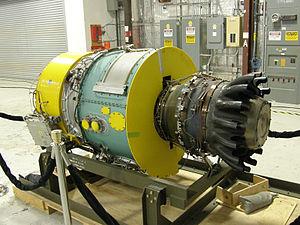
Le turboréacteur à flux direct PW300 est construit par Pratt & Whitney Canada. Sa première version de 1992 avait une poussée de 20,9 kN. Les dernières versions du modèle offrent jusqu'à 31 kN. Environ 2 700 unités furent livrées pour accumuler plus de 6,9 millions d'heures de vol. Le PW300 est surtout utilisé comme moteur principal pour les jets d'affaires.